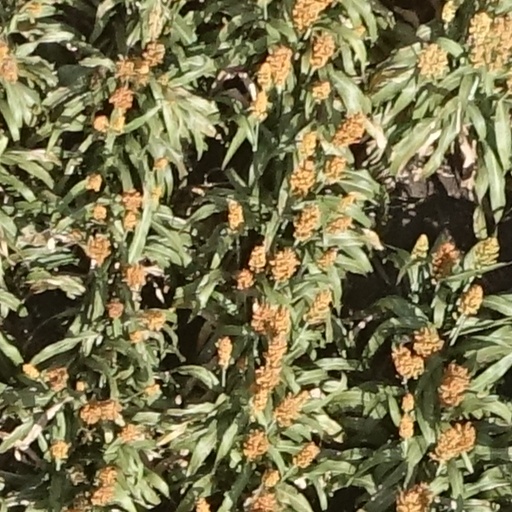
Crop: sorghum